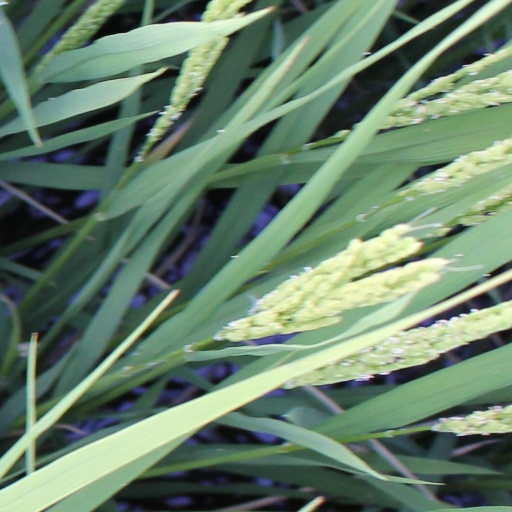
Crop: rice